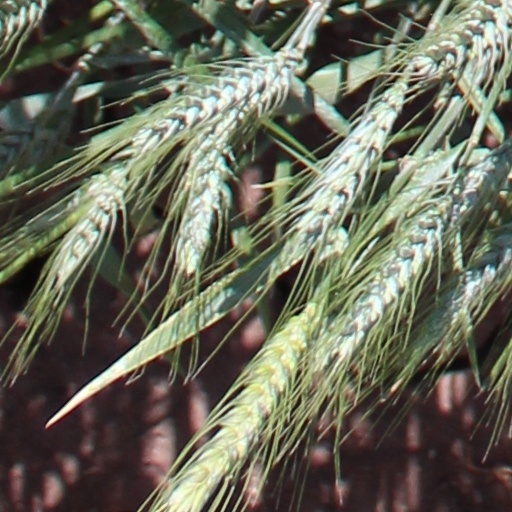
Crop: wheat